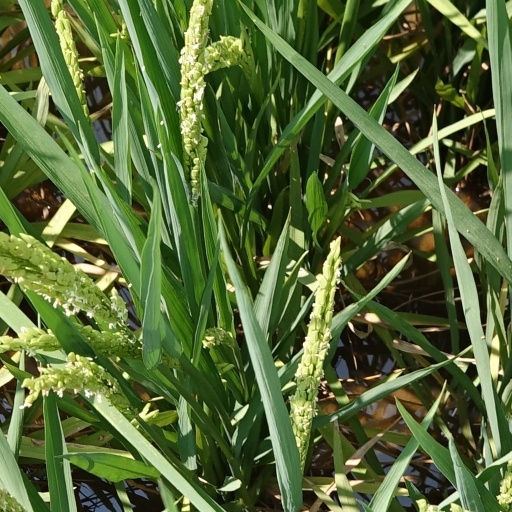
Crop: rice